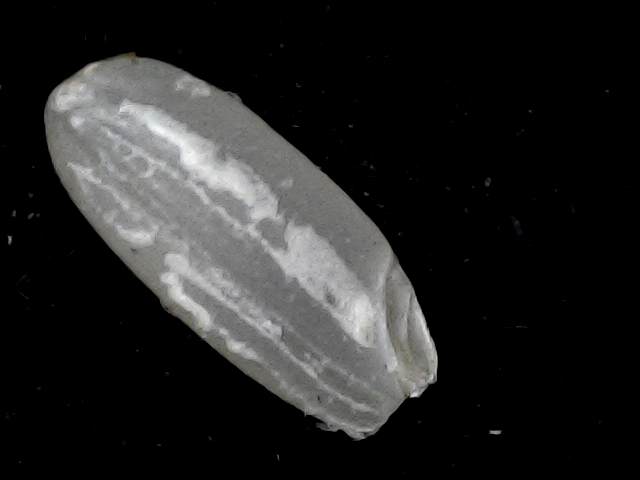
Rice variety: BR22